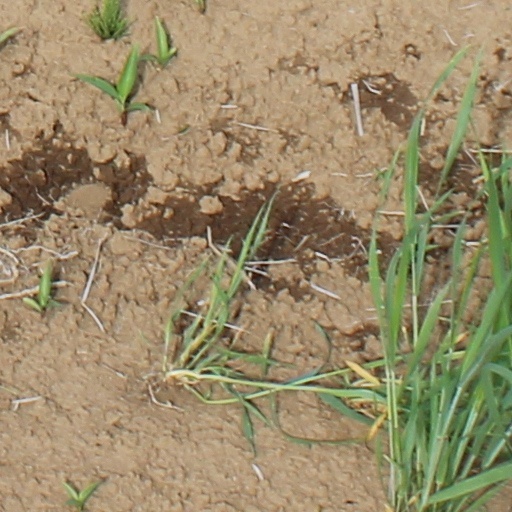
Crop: wheat